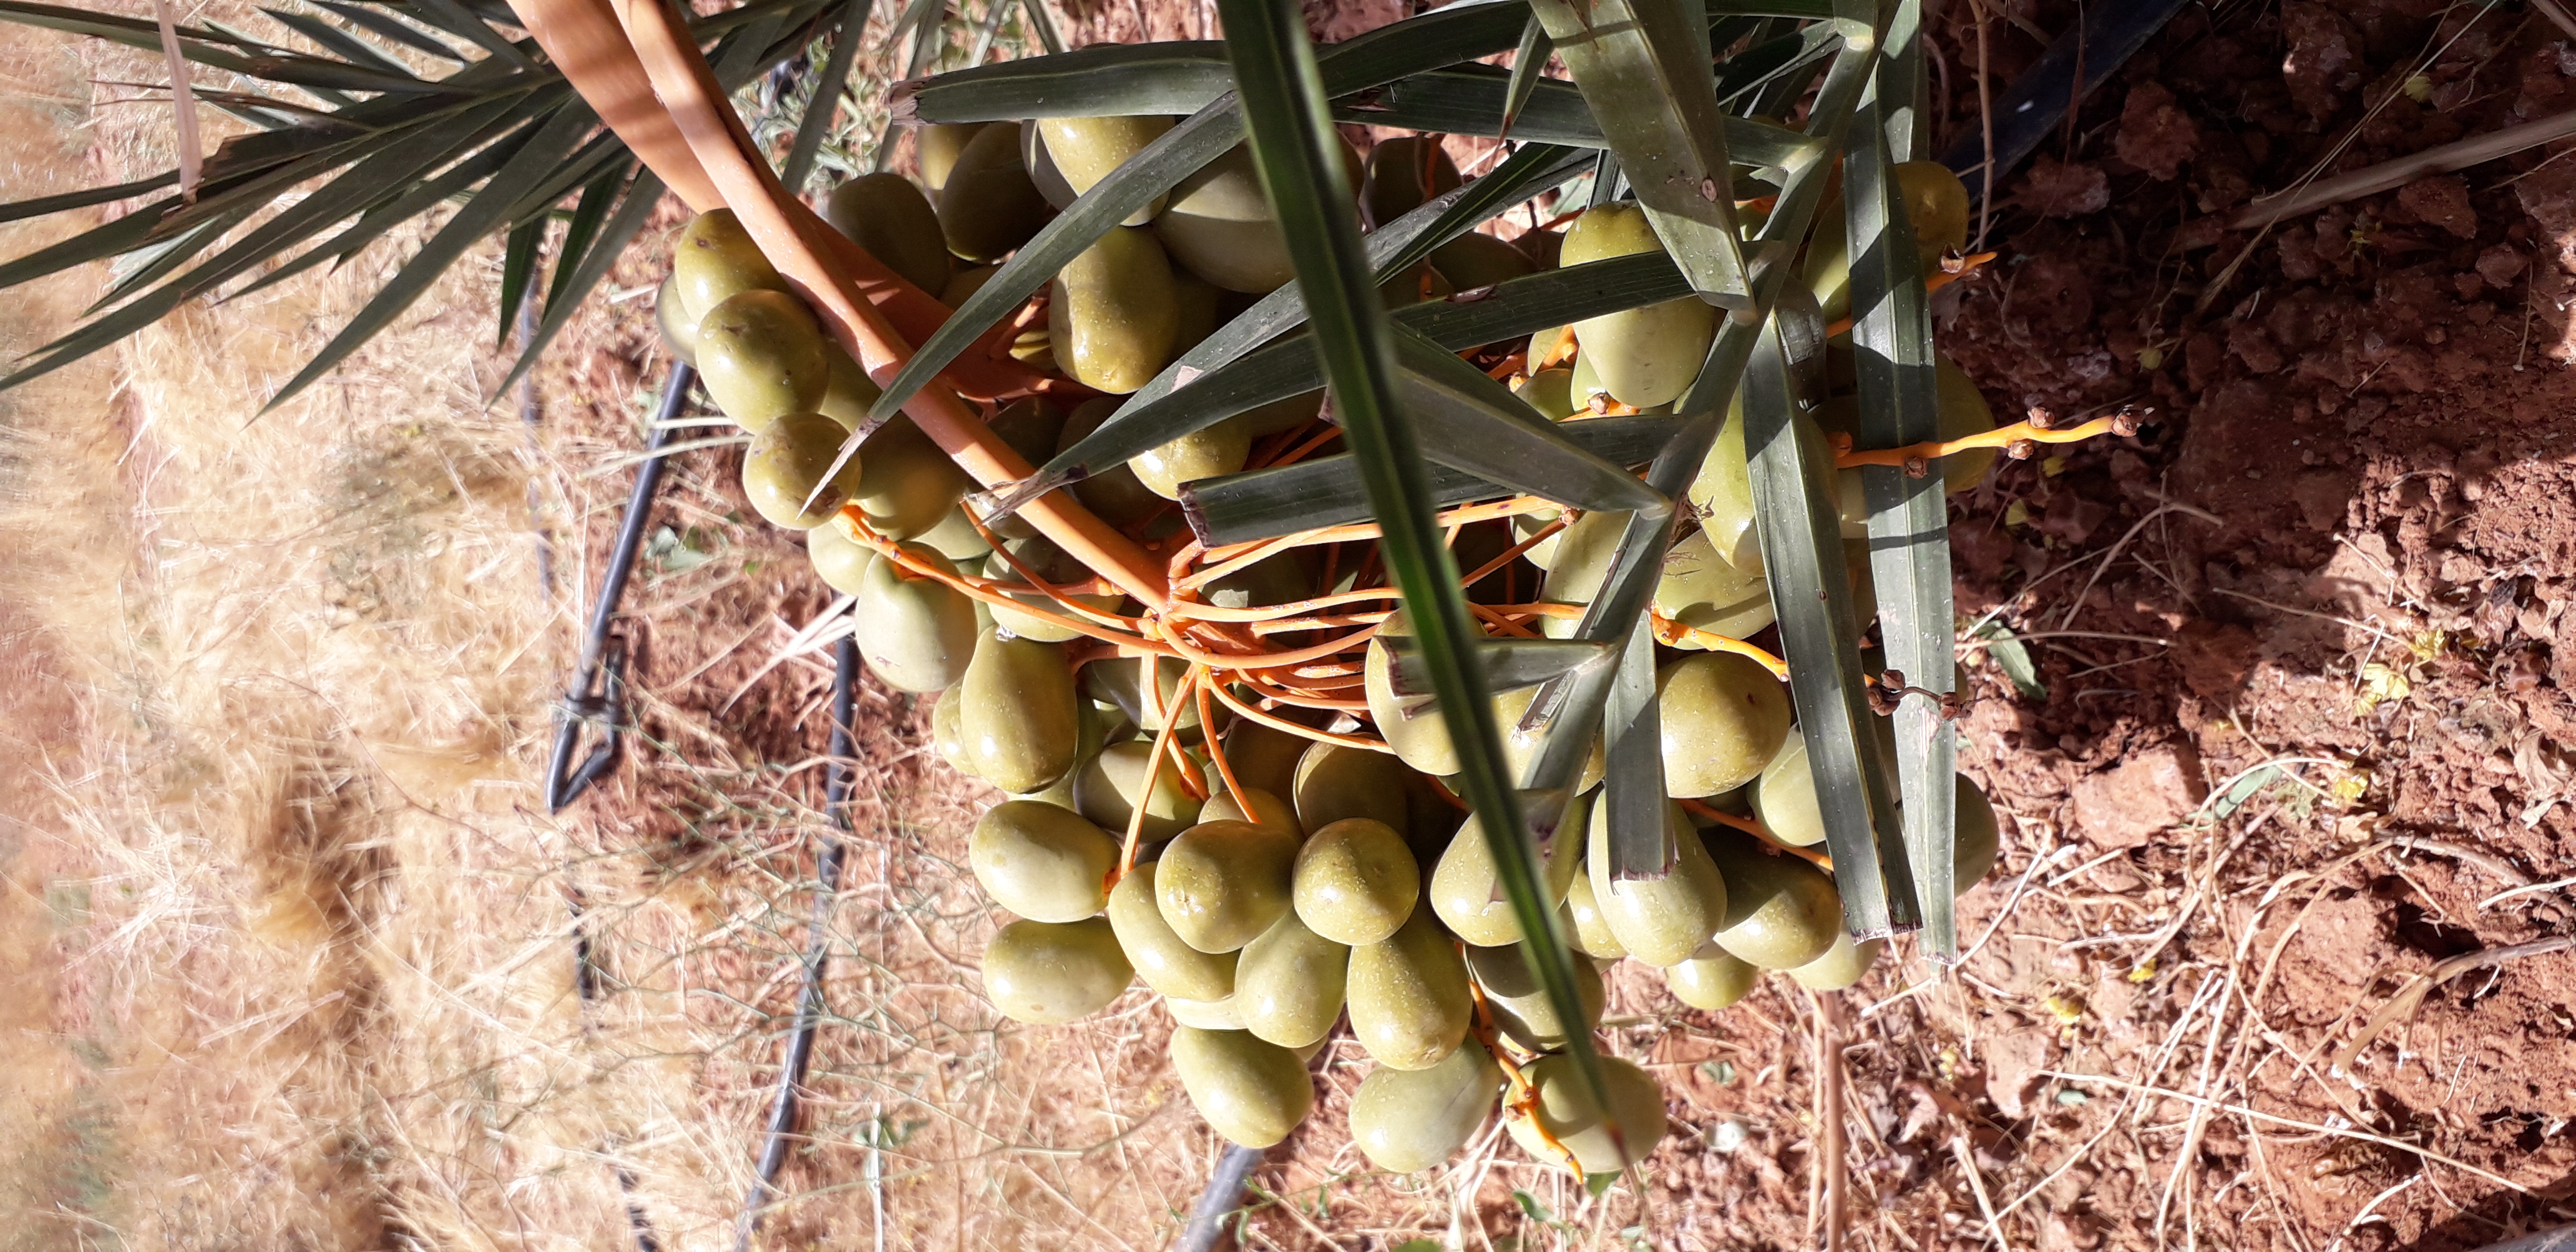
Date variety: Boufagous